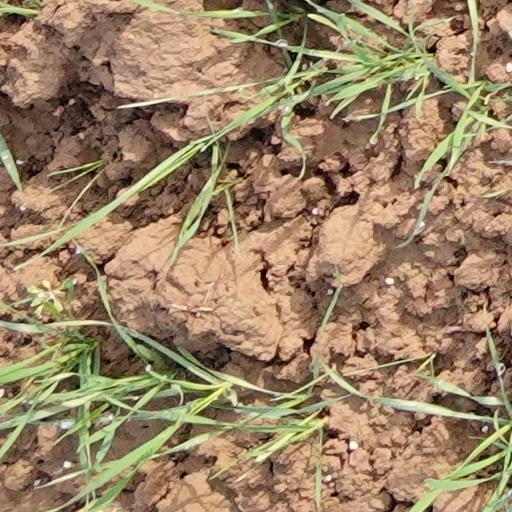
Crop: wheat